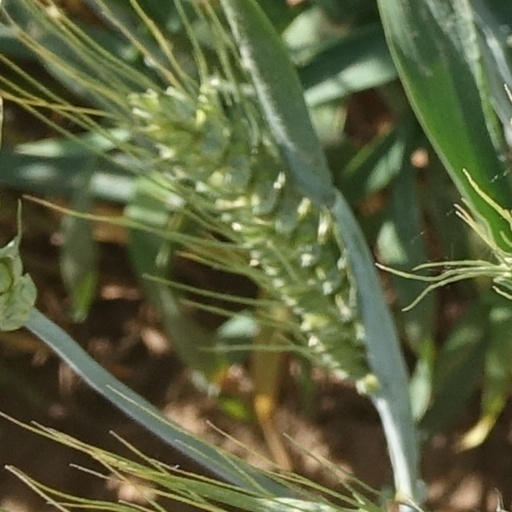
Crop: wheat